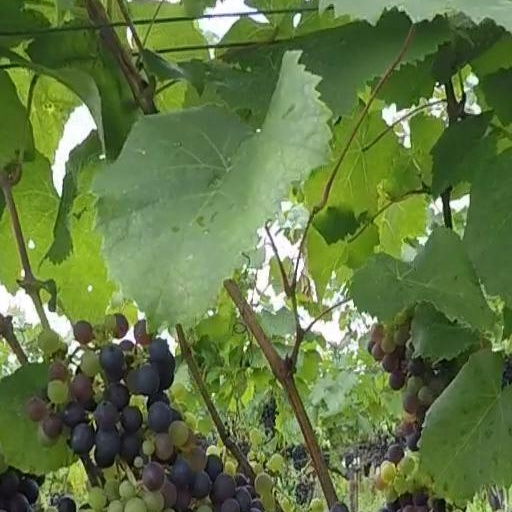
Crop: grape